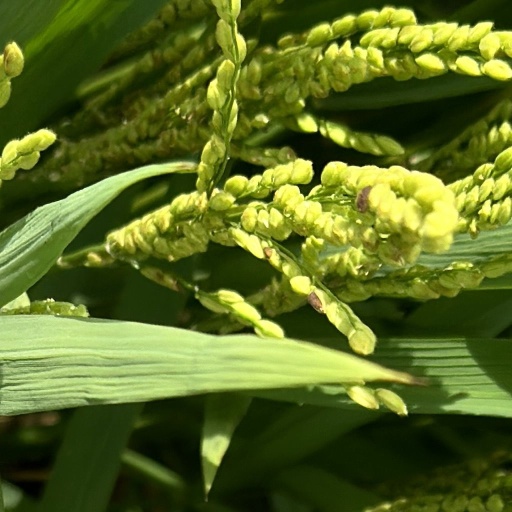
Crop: rice